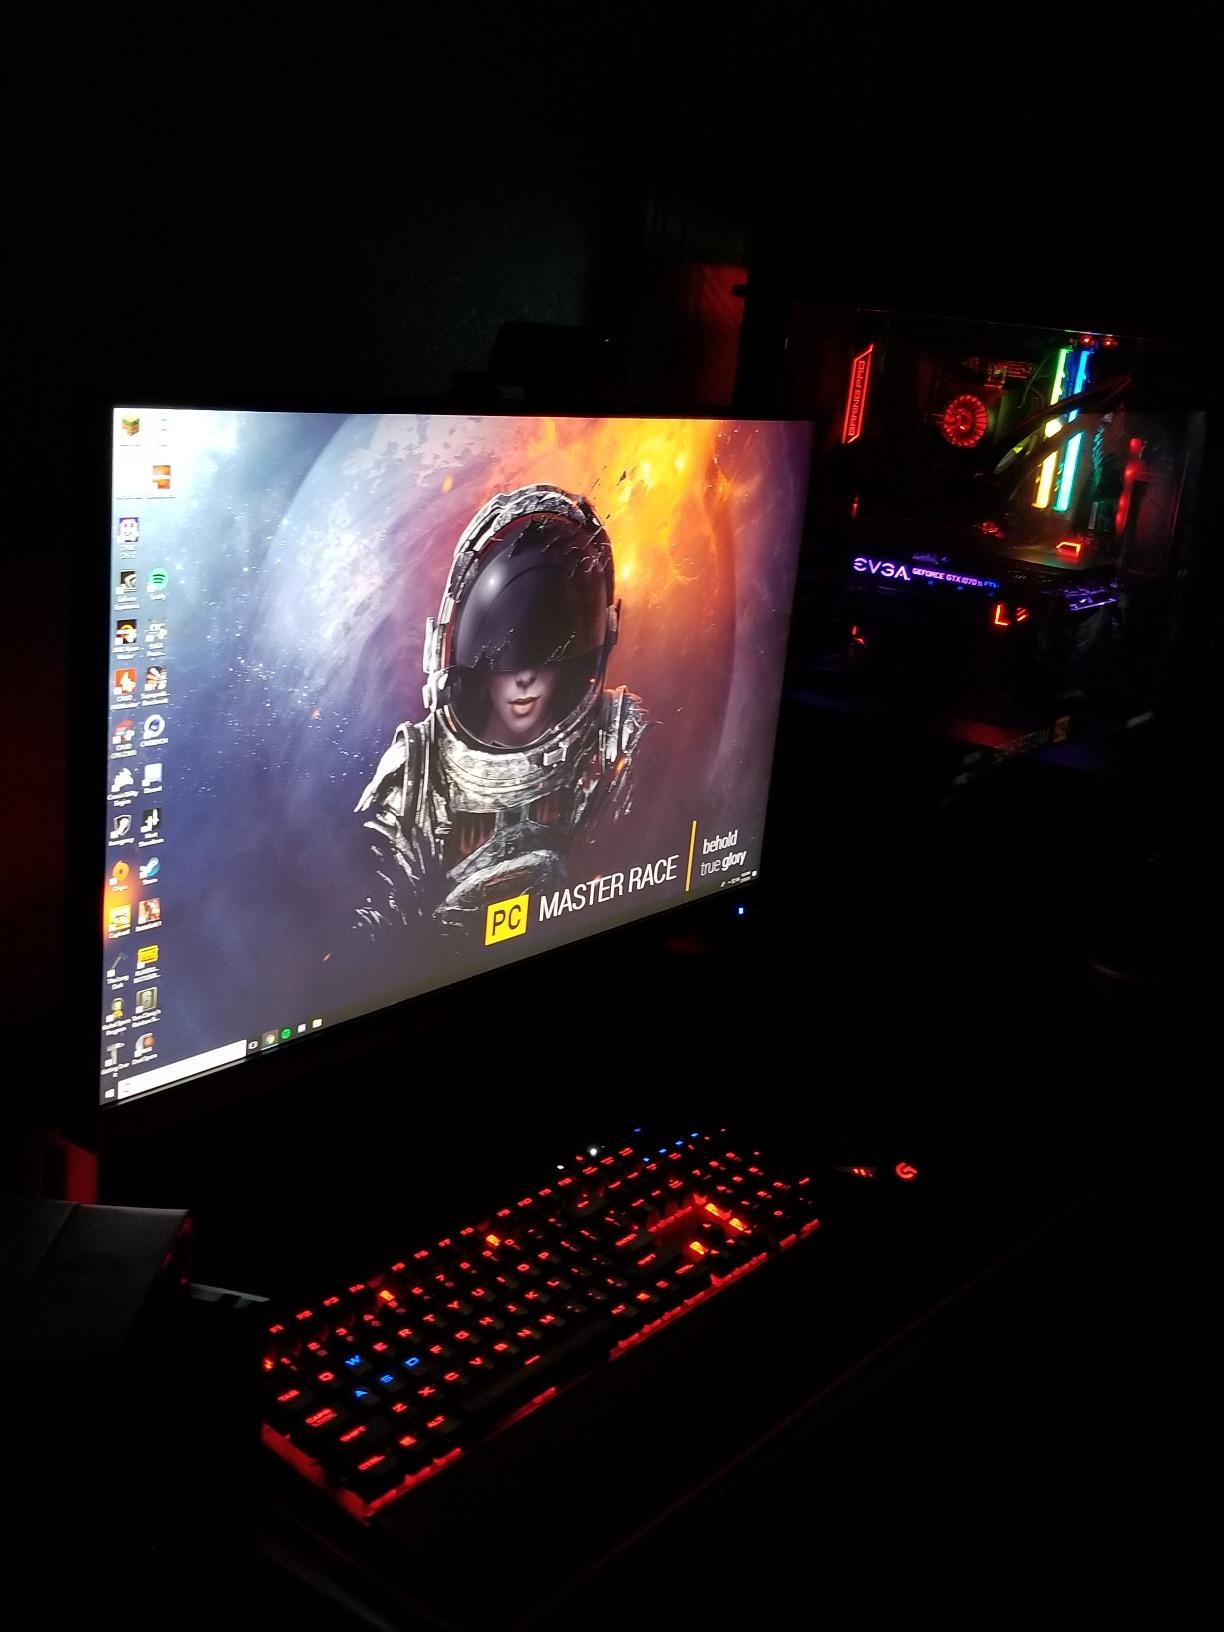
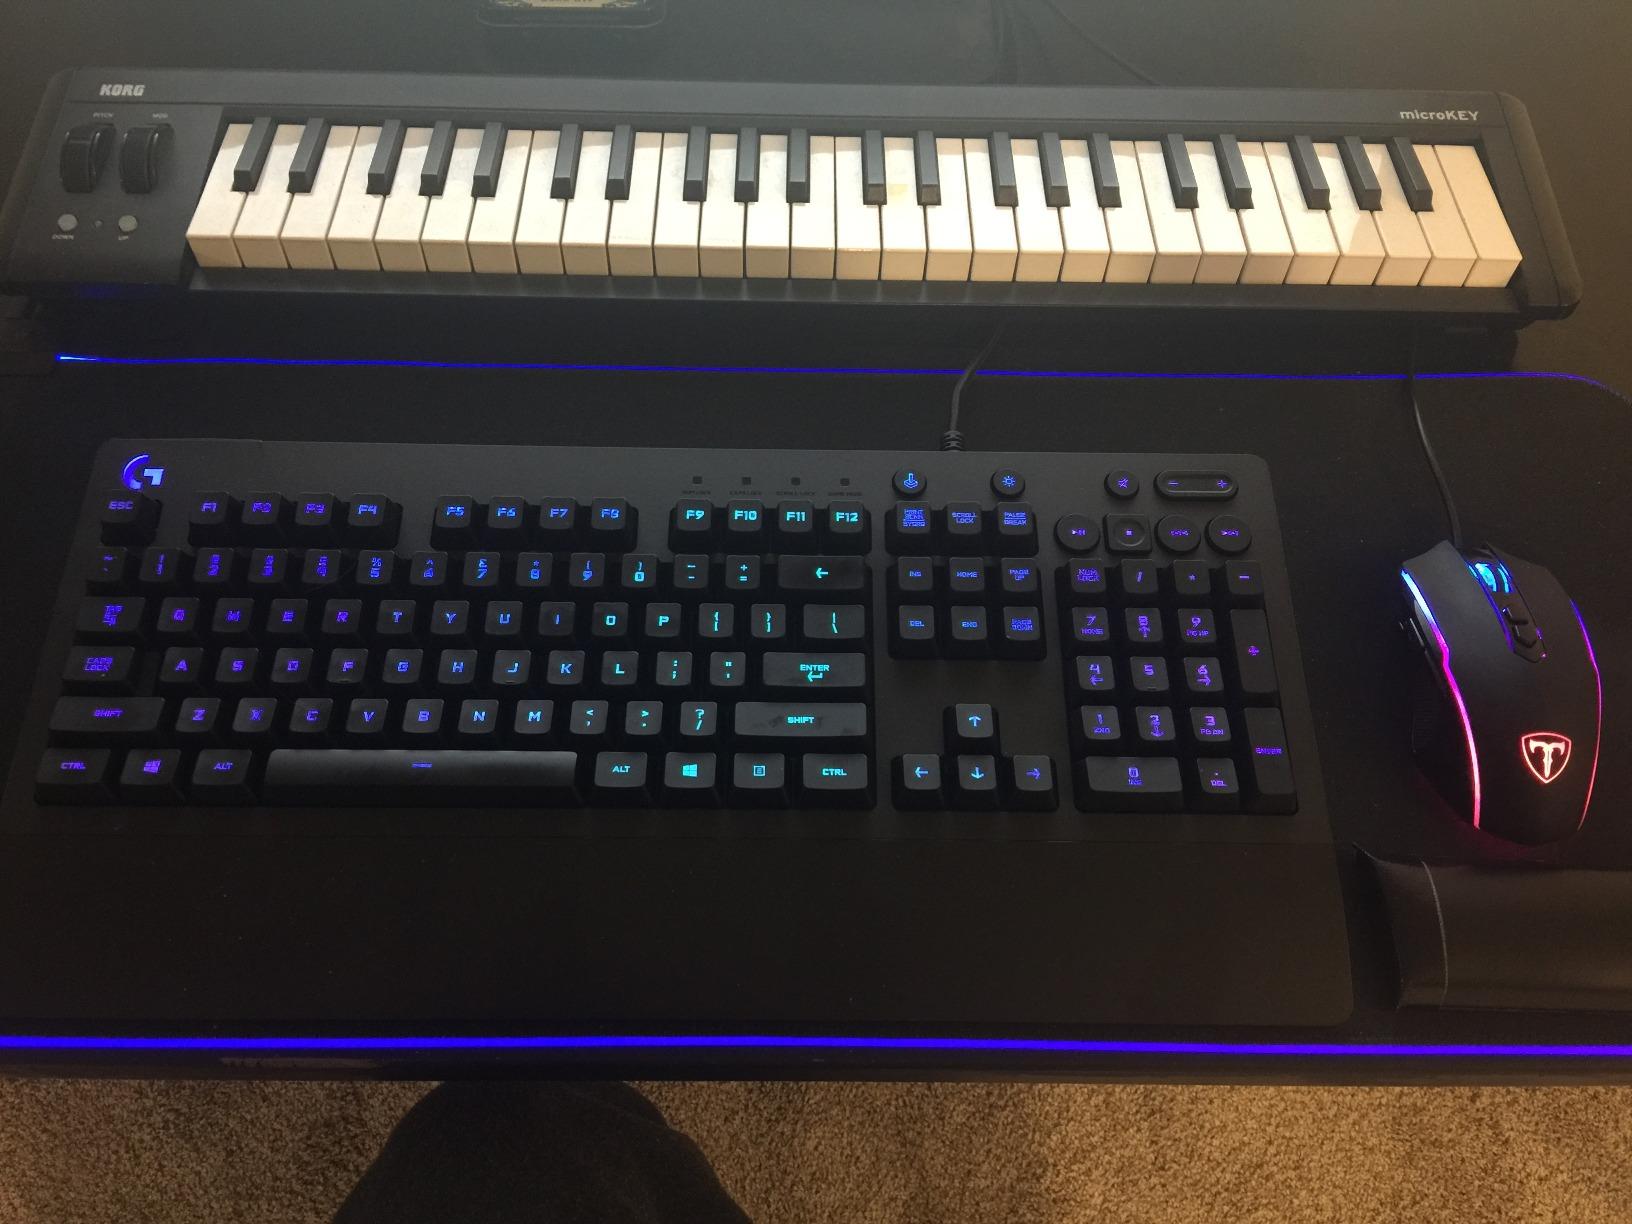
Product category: keyboard
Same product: no